Steam hammer

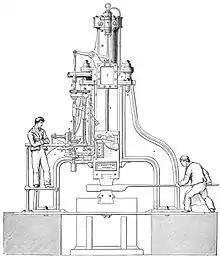
The Nasmyth steam hammer

A steam hammer may have one or two supporting frames. The single frame design lets the operator move around the dies more easily, while the double frame can support a more powerful hammer. The frame(s) and the anvil block are mounted on wooden beams that protect the concrete foundations by absorbing the shock.